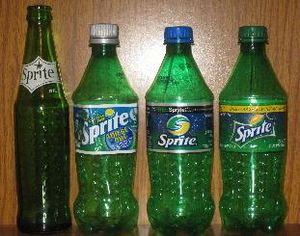
Sprite (sodavand)
Sprite-flasker gennem tiderne
Sprite er en læskedrik med citron- og limesmag, som blev udviklet af The Coca-Cola Company i slutningen af 1950'erne.